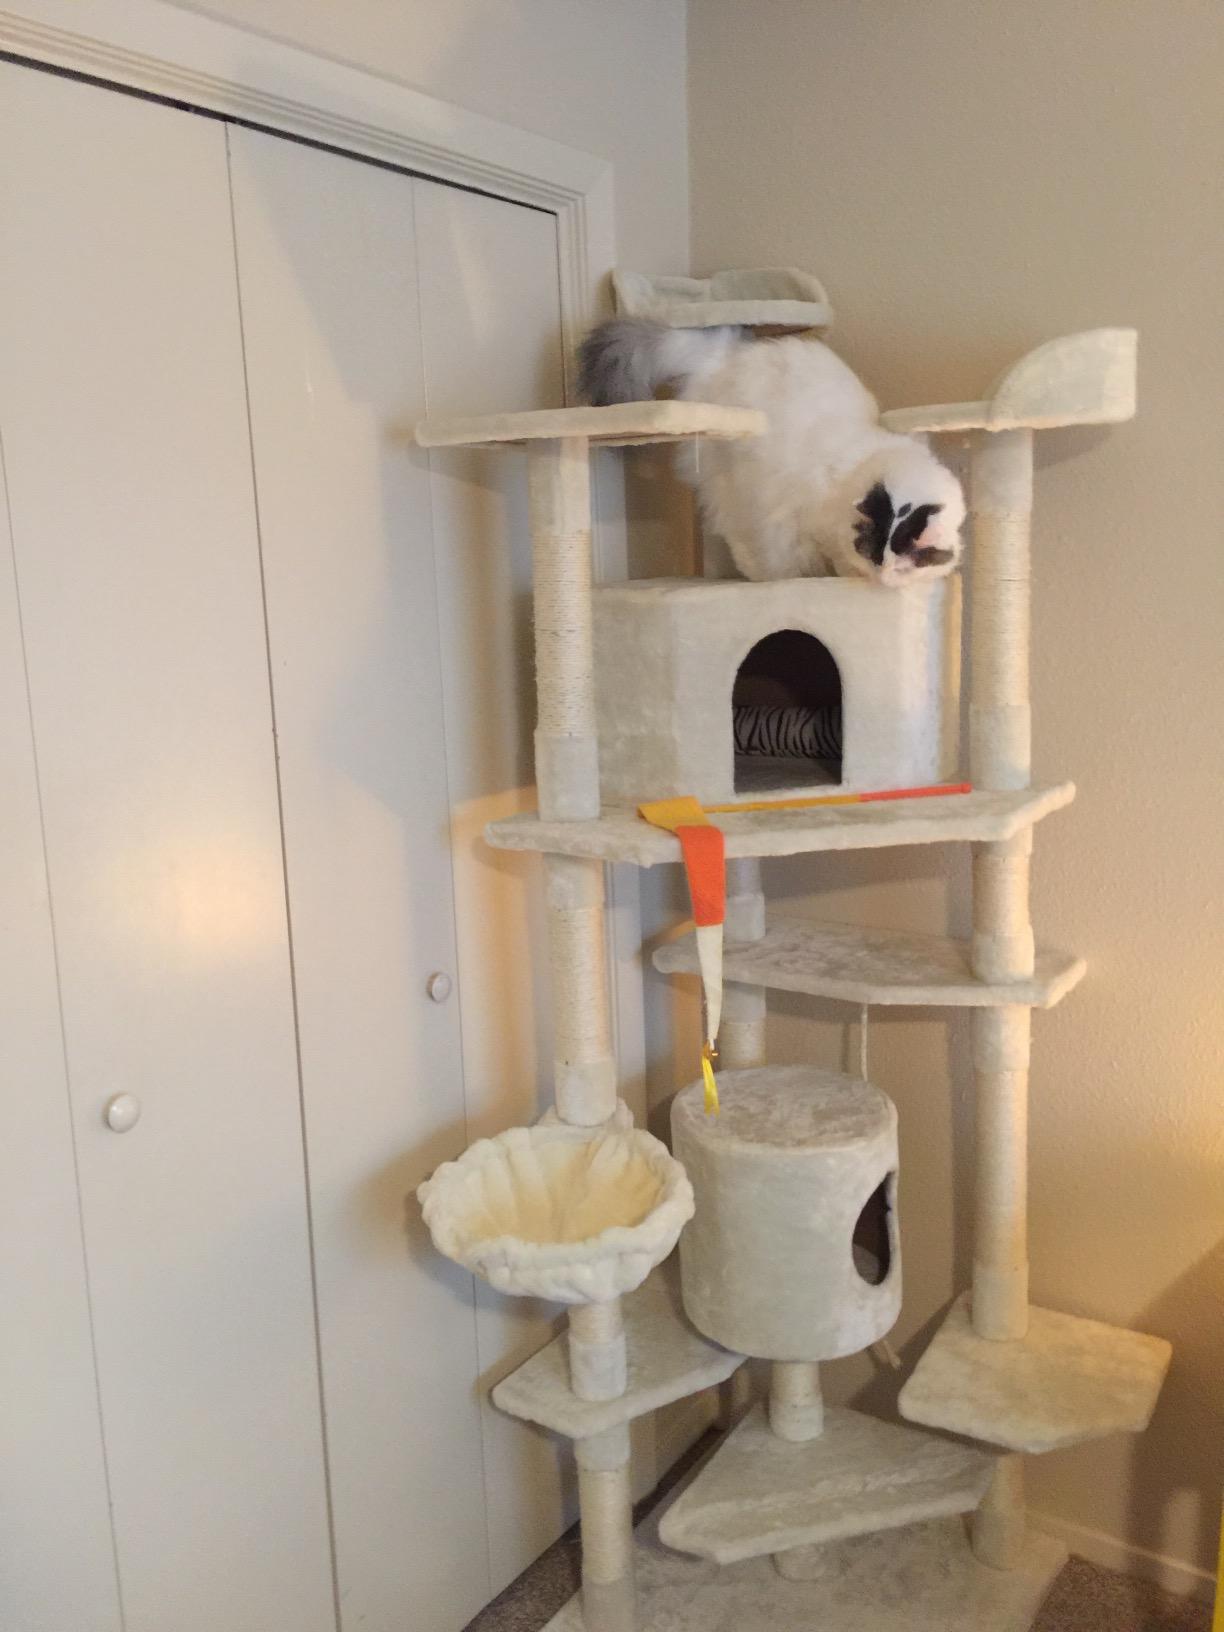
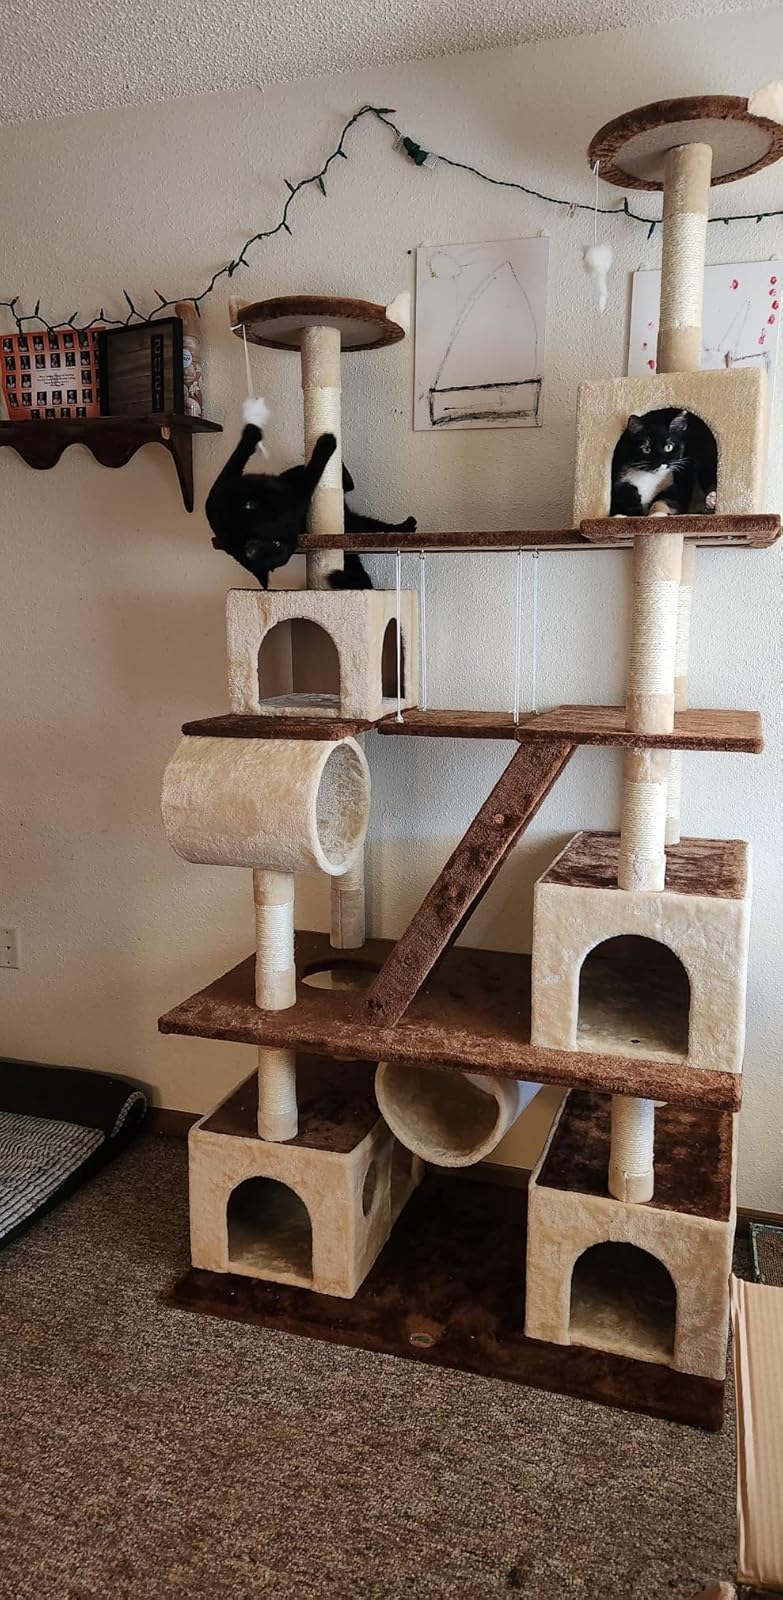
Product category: items_cat tree
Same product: no